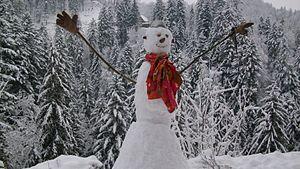
Un bonhomme de neige est une sculpture de neige compacte, à l’apparence humaine, et de dimensions très variables. Comme le château de sable, le bonhomme de neige appartient à la catégorie de l'art éphémère. Il est généralement confectionné à l'aide de deux ou trois boules de neige de taille variable.